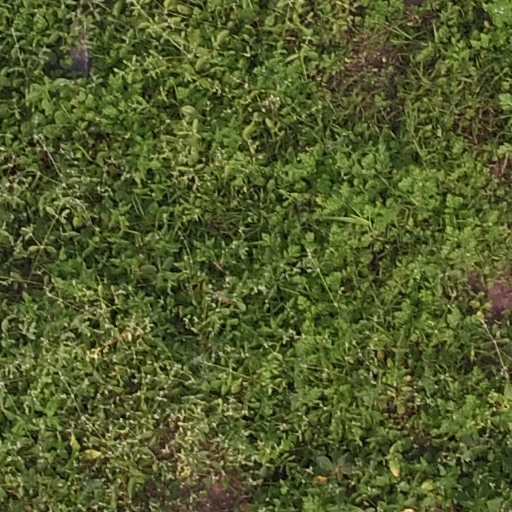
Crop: maize; corn